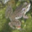
Label: frog